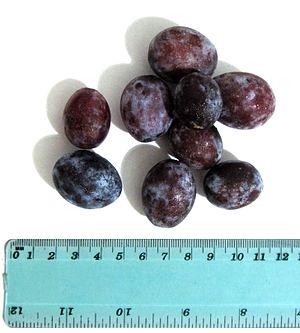
La ramassin ou dalmassin est une prune typique du Piémont. Elle est de couleur violette pour une dimension d'environ 1,5 × 3 centimètres.